Oscar Wilde Memorial Sculpture

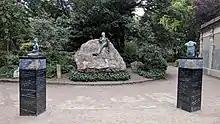
Statue and companion pieces

English sculptor Danny Osborne was commissioned by the Guinness Ireland Group to create a statue commemorating Oscar Wilde, which was unveiled in 1997, by Wilde's grandson Merlin Holland. The initial budget of IR£20,000 was later increased to IR£45,000. Since marble alone was deemed inadequate, the statue was formed from different coloured stones from three continents. The torso is of green nephrite jade from British Columbia, Canada, and pink thulite from Norway. The legs are of Norwegian Blue Pearl granite with the shoes being black Indian charnockite and finished with bronze shoelace tips. The statue also wears a Trinity College tie made from glazed porcelain, and three rings – Wilde's wedding ring and two scarabs, one for good luck, the other for bad luck.